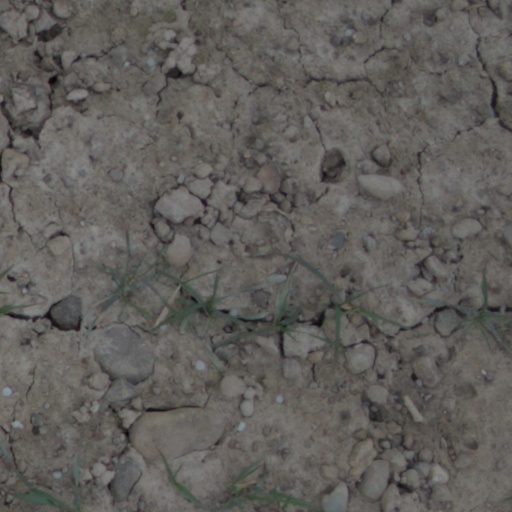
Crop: wheat